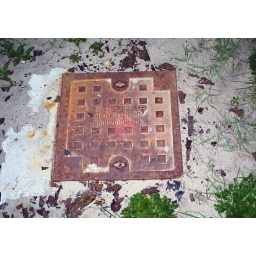
To me an old rusty cover looks interesting, this was on the prom just beside the fence of the tram tracks.